Francis Cleyn

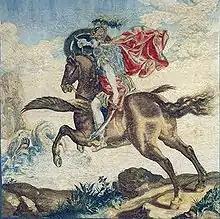
"Perseus and Andromeda" (1635–1645) by Francis Cleyn

So anxious was he to obtain Cleyn's services that he wrote in person to the king of Denmark, requesting that Cleyn, who had to return to Denmark to finish some work for the king, might be allowed to return to England, and offering to pay all expenses.